George Raymond Jr.

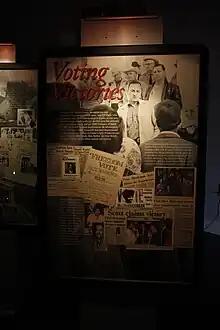
Poster in Canton MS Museum

George Raymond Jr. moved to Canton, Mississippi, through the Congress Of Racial Equality (CORE) in the early 1960s. CORE, the National Association for the Advancement of Colored People (NAACP), the Council of Federated Organizations (COFO), and other groups sent workers like George to Canton to focus on voter registration. Of a potential 10,000 voters, in Madison County, only 121 blacks were registered in 1963. Those who dared try to register or vote were threatened by gun-wielding officials. Another tactic that prevented blacks from voting was the poll tax. George, Dave Dennis, Robert Chinn, Anne Moody, a Tougaloo student, and many others led the voting registration initiative in Canton. George was the project director for the Freedom Summer in 1964 and remained in charge in the following years. In 1965 he extended CORE's activities into Rankin and Leake counties, among others.